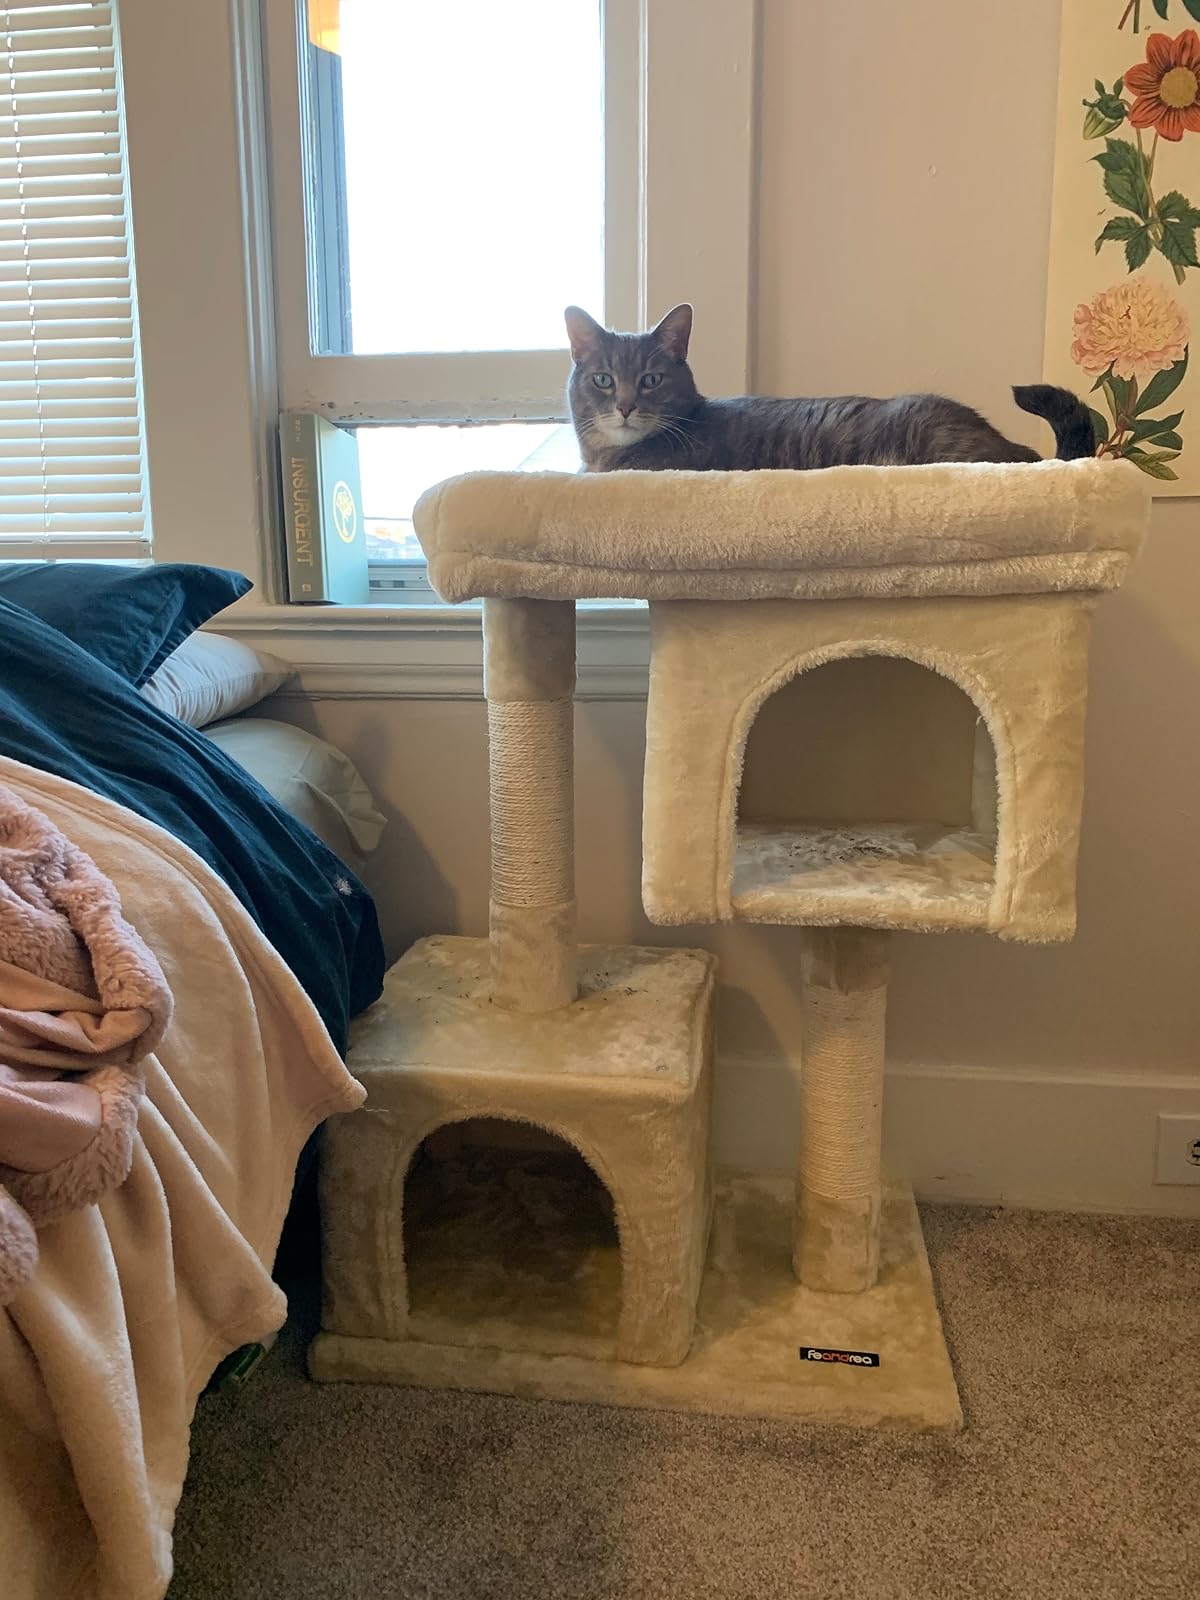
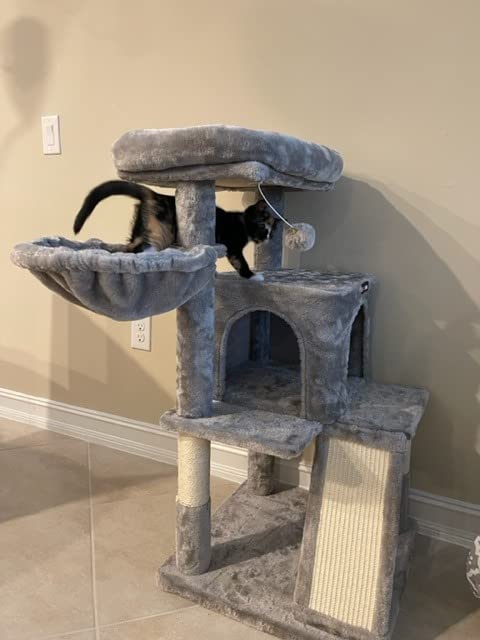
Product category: items_cat tree
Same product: no